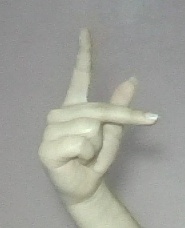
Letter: dha